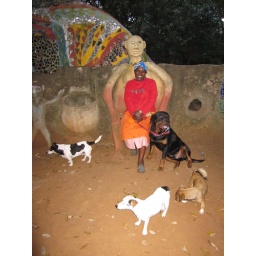
Mary walking the dogs in the evening